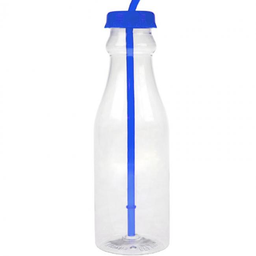
Label: bottles